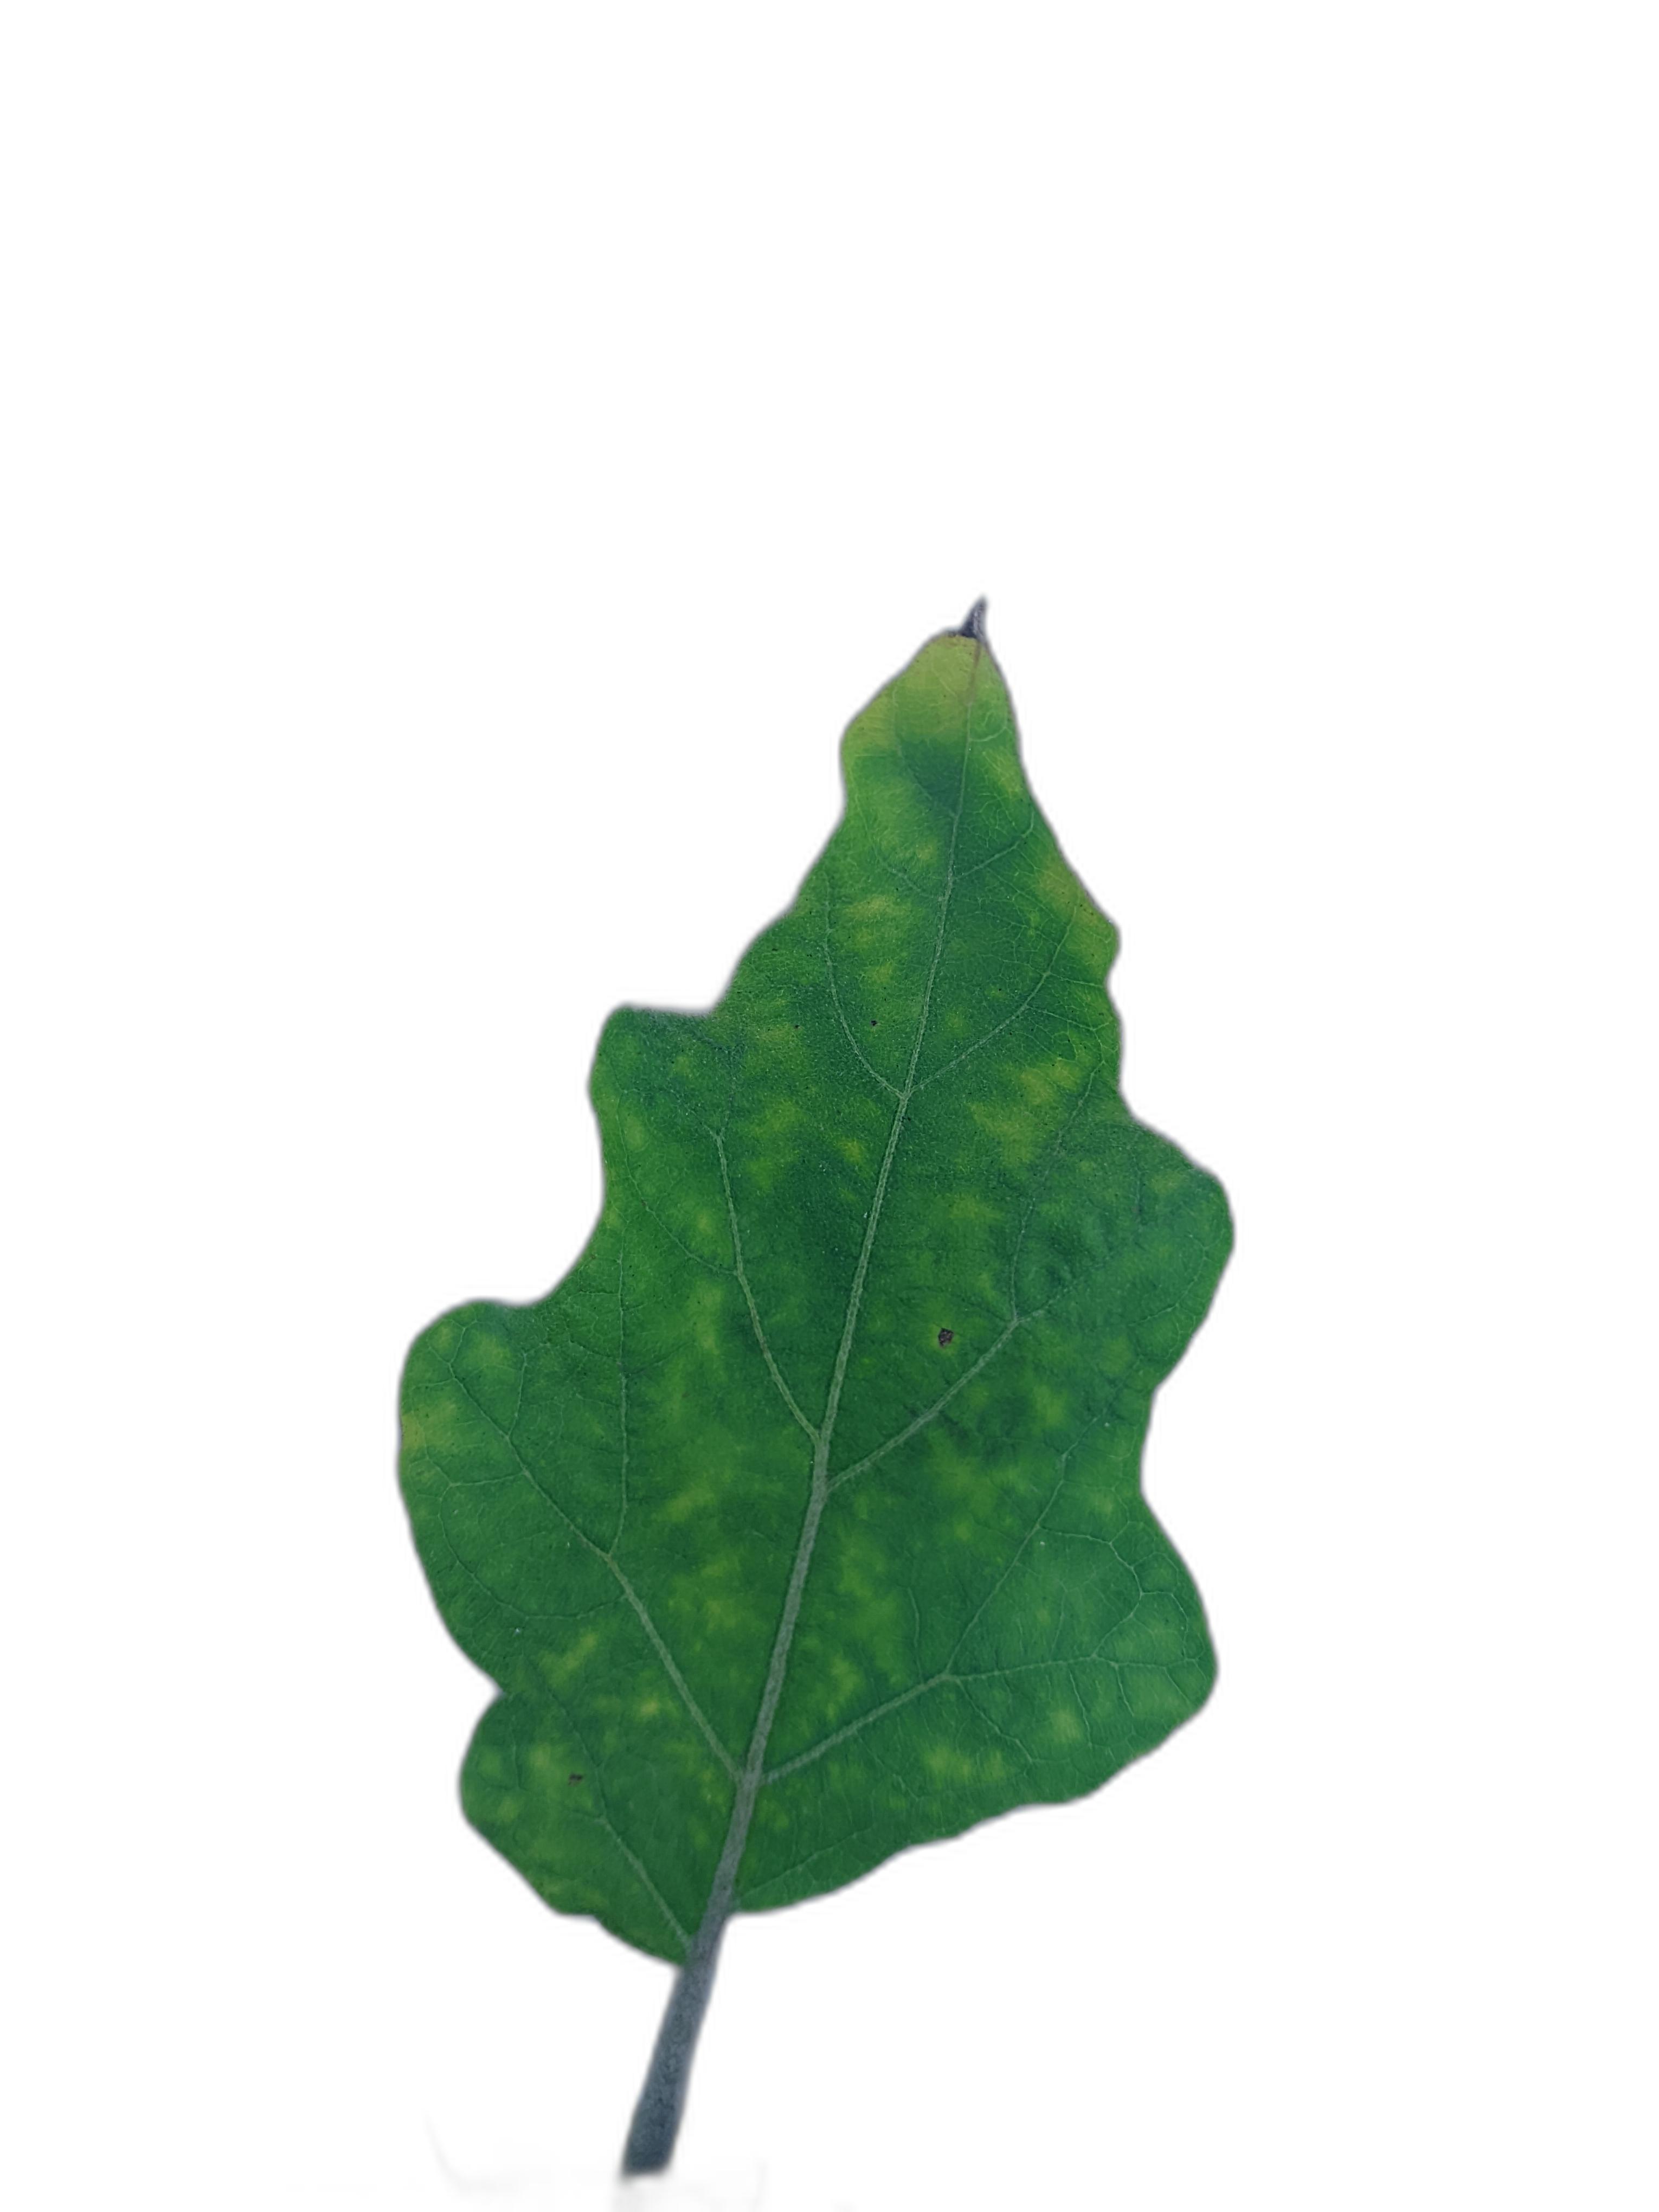
Label: Healthy Leaf